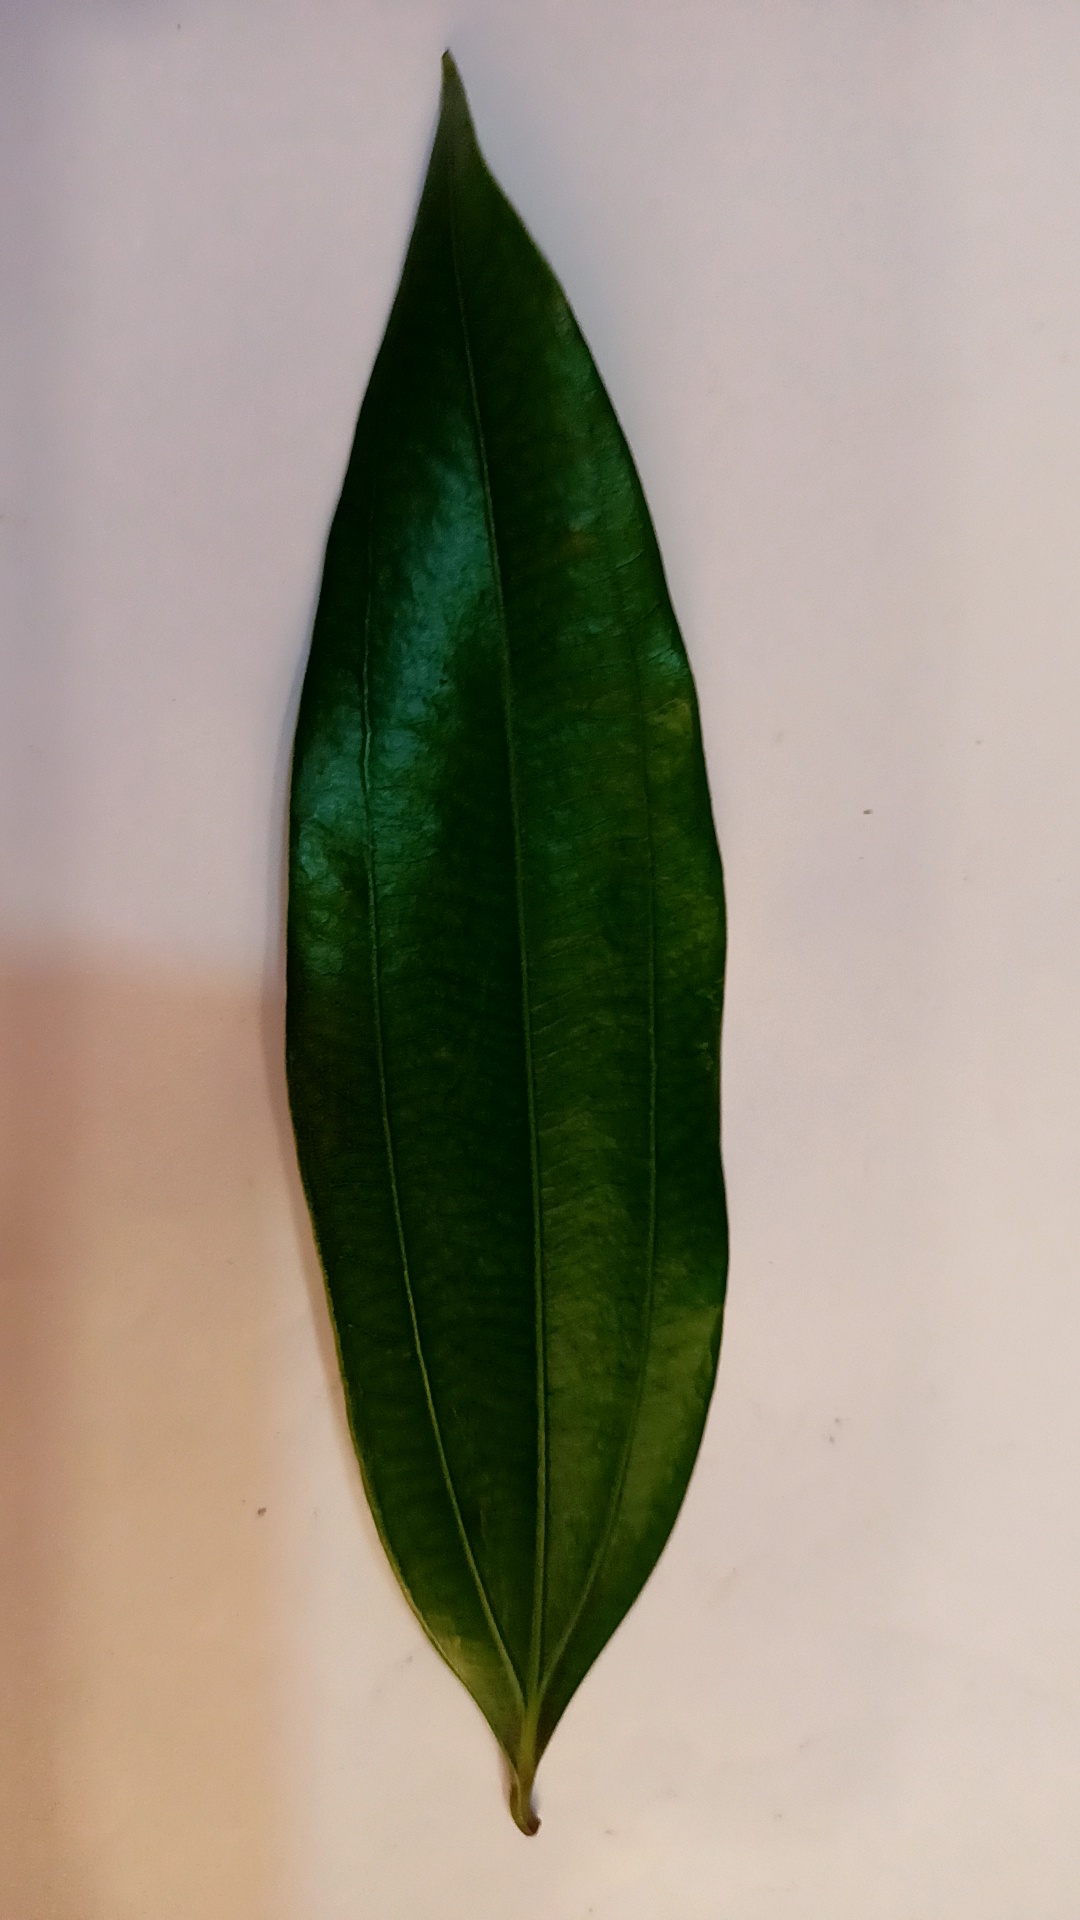
Label: Healthy